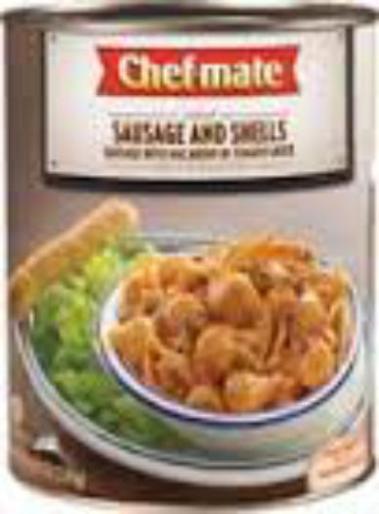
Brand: chef-mate
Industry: Food